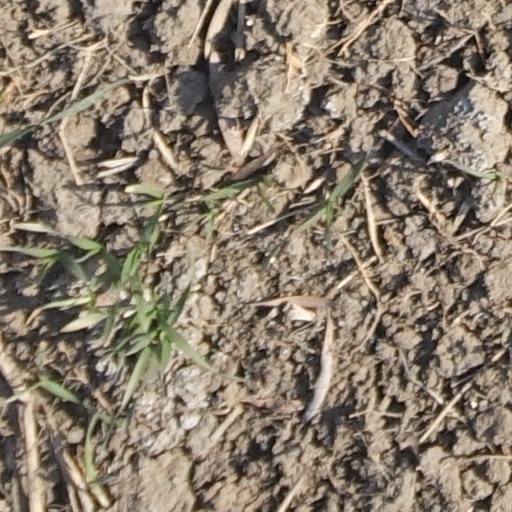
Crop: wheat